Kassø-Tjele high-voltage transmission line

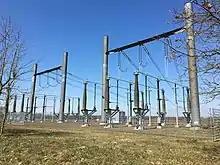
The connection through underground cables at the north side of Gamst Lake Meadows

The price for the upgraded transmission line which was built from 2012 to 2014 was approx. DKK 10 million pr. kilometer overhead line and approx. DKK 30 million per kilometer cable. In addition, approx. DKK 40 million per cable routing for two cable transfer stations.